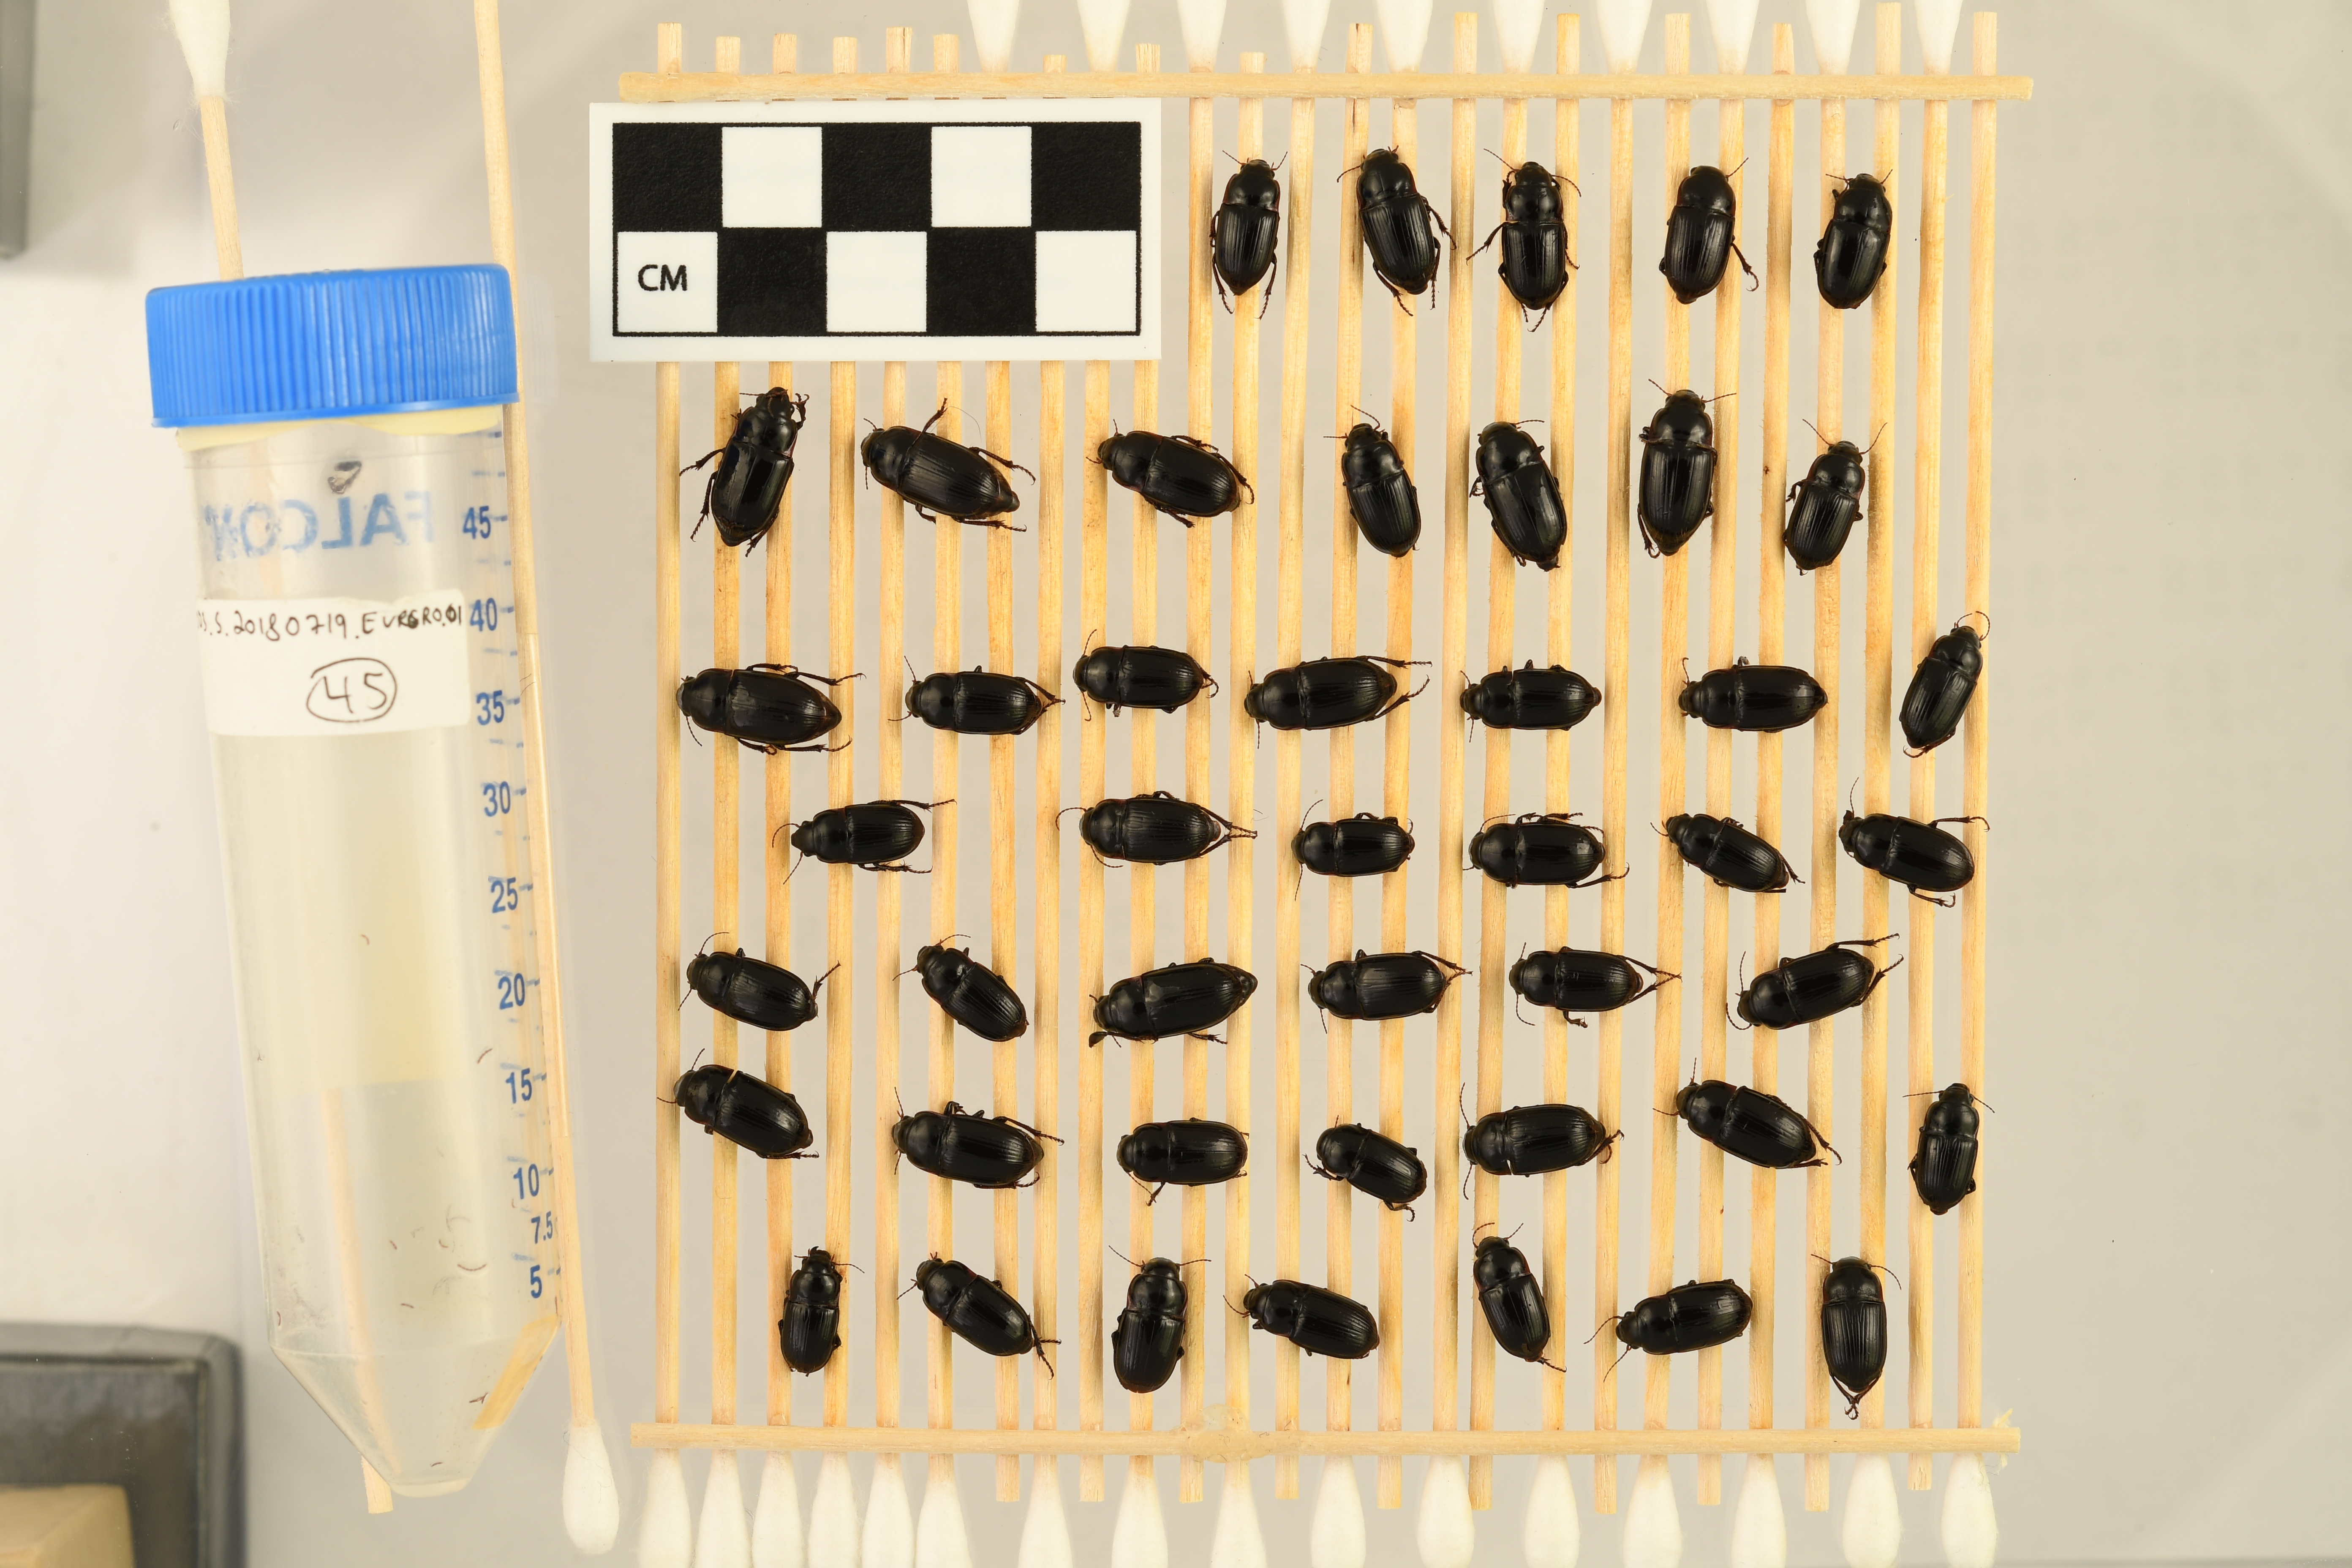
Euryderus grossus — Central Plains Experimental Range NEON, plot CPER_003. Beetle 1, ElytraLength: 0.8123 cm (lying flat: Yes)

Euryderus grossus — Central Plains Experimental Range NEON, plot CPER_003. Beetle 1, ElytraWidth: 0.5841 cm (lying flat: Yes)

Euryderus grossus — Central Plains Experimental Range NEON, plot CPER_003. Beetle 2, ElytraLength: 0.8826 cm (lying flat: Yes)

Euryderus grossus — Central Plains Experimental Range NEON, plot CPER_003. Beetle 2, ElytraWidth: 0.6324 cm (lying flat: Yes)

Euryderus grossus — Central Plains Experimental Range NEON, plot CPER_003. Beetle 3, ElytraLength: 0.812 cm (lying flat: Yes)

Euryderus grossus — Central Plains Experimental Range NEON, plot CPER_003. Beetle 3, ElytraWidth: 0.6 cm (lying flat: Yes)

Euryderus grossus — Central Plains Experimental Range NEON, plot CPER_003. Beetle 4, ElytraLength: 0.8817 cm (lying flat: Yes)

Euryderus grossus — Central Plains Experimental Range NEON, plot CPER_003. Beetle 4, ElytraWidth: 0.6253 cm (lying flat: Yes)

Euryderus grossus — Central Plains Experimental Range NEON, plot CPER_003. Beetle 5, ElytraLength: 0.8705 cm (lying flat: No)

Euryderus grossus — Central Plains Experimental Range NEON, plot CPER_003. Beetle 5, ElytraWidth: 0.6141 cm (lying flat: No)

Euryderus grossus — Central Plains Experimental Range NEON, plot CPER_003. Beetle 6, ElytraLength: 0.9156 cm (lying flat: No)

Euryderus grossus — Central Plains Experimental Range NEON, plot CPER_003. Beetle 6, ElytraWidth: 0.6623 cm (lying flat: No)

Euryderus grossus — Central Plains Experimental Range NEON, plot CPER_003. Beetle 7, ElytraLength: 0.9547 cm (lying flat: Yes)

Euryderus grossus — Central Plains Experimental Range NEON, plot CPER_003. Beetle 7, ElytraWidth: 0.6689 cm (lying flat: Yes)

Euryderus grossus — Central Plains Experimental Range NEON, plot CPER_003. Beetle 8, ElytraLength: 0.8936 cm (lying flat: Yes)

Euryderus grossus — Central Plains Experimental Range NEON, plot CPER_003. Beetle 8, ElytraWidth: 0.6182 cm (lying flat: Yes)

Euryderus grossus — Central Plains Experimental Range NEON, plot CPER_003. Beetle 9, ElytraLength: 0.7628 cm (lying flat: Yes)

Euryderus grossus — Central Plains Experimental Range NEON, plot CPER_003. Beetle 9, ElytraWidth: 0.6251 cm (lying flat: Yes)

Euryderus grossus — Central Plains Experimental Range NEON, plot CPER_003. Beetle 10, ElytraLength: 0.9285 cm (lying flat: Yes)

Euryderus grossus — Central Plains Experimental Range NEON, plot CPER_003. Beetle 10, ElytraWidth: 0.6642 cm (lying flat: Yes)

Euryderus grossus — Central Plains Experimental Range NEON, plot CPER_003. Beetle 11, ElytraLength: 0.9982 cm (lying flat: Yes)

Euryderus grossus — Central Plains Experimental Range NEON, plot CPER_003. Beetle 11, ElytraWidth: 0.6859 cm (lying flat: Yes)

Euryderus grossus — Central Plains Experimental Range NEON, plot CPER_003. Beetle 12, ElytraLength: 0.7864 cm (lying flat: Yes)

Euryderus grossus — Central Plains Experimental Range NEON, plot CPER_003. Beetle 12, ElytraWidth: 0.5855 cm (lying flat: Yes)

Euryderus grossus — Central Plains Experimental Range NEON, plot CPER_003. Beetle 13, ElytraLength: 0.9749 cm (lying flat: Yes)

Euryderus grossus — Central Plains Experimental Range NEON, plot CPER_003. Beetle 13, ElytraWidth: 0.6639 cm (lying flat: Yes)

Euryderus grossus — Central Plains Experimental Range NEON, plot CPER_003. Beetle 14, ElytraLength: 0.7896 cm (lying flat: Yes)

Euryderus grossus — Central Plains Experimental Range NEON, plot CPER_003. Beetle 14, ElytraWidth: 0.5887 cm (lying flat: Yes)

Euryderus grossus — Central Plains Experimental Range NEON, plot CPER_003. Beetle 15, ElytraLength: 0.7896 cm (lying flat: Yes)

Euryderus grossus — Central Plains Experimental Range NEON, plot CPER_003. Beetle 15, ElytraWidth: 0.5901 cm (lying flat: Yes)

Euryderus grossus — Central Plains Experimental Range NEON, plot CPER_003. Beetle 16, ElytraLength: 0.8239 cm (lying flat: Yes)

Euryderus grossus — Central Plains Experimental Range NEON, plot CPER_003. Beetle 16, ElytraWidth: 0.6538 cm (lying flat: Yes)

Euryderus grossus — Central Plains Experimental Range NEON, plot CPER_003. Beetle 17, ElytraLength: 0.7883 cm (lying flat: Yes)

Euryderus grossus — Central Plains Experimental Range NEON, plot CPER_003. Beetle 17, ElytraWidth: 0.5766 cm (lying flat: Yes)

Euryderus grossus — Central Plains Experimental Range NEON, plot CPER_003. Beetle 18, ElytraLength: 0.8353 cm (lying flat: Yes)

Euryderus grossus — Central Plains Experimental Range NEON, plot CPER_003. Beetle 18, ElytraWidth: 0.6589 cm (lying flat: Yes)

Euryderus grossus — Central Plains Experimental Range NEON, plot CPER_003. Beetle 19, ElytraLength: 0.8313 cm (lying flat: Yes)

Euryderus grossus — Central Plains Experimental Range NEON, plot CPER_003. Beetle 19, ElytraWidth: 0.5737 cm (lying flat: Yes)

Euryderus grossus — Central Plains Experimental Range NEON, plot CPER_003. Beetle 20, ElytraLength: 0.7426 cm (lying flat: Yes)

Euryderus grossus — Central Plains Experimental Range NEON, plot CPER_003. Beetle 20, ElytraWidth: 0.5769 cm (lying flat: Yes)

Euryderus grossus — Central Plains Experimental Range NEON, plot CPER_003. Beetle 21, ElytraLength: 0.8353 cm (lying flat: Yes)

Euryderus grossus — Central Plains Experimental Range NEON, plot CPER_003. Beetle 21, ElytraWidth: 0.6239 cm (lying flat: Yes)

Euryderus grossus — Central Plains Experimental Range NEON, plot CPER_003. Beetle 22, ElytraLength: 0.7185 cm (lying flat: Yes)

Euryderus grossus — Central Plains Experimental Range NEON, plot CPER_003. Beetle 22, ElytraWidth: 0.5529 cm (lying flat: Yes)

Euryderus grossus — Central Plains Experimental Range NEON, plot CPER_003. Beetle 23, ElytraLength: 0.8352 cm (lying flat: Yes)

Euryderus grossus — Central Plains Experimental Range NEON, plot CPER_003. Beetle 23, ElytraWidth: 0.6004 cm (lying flat: Yes)

Euryderus grossus — Central Plains Experimental Range NEON, plot CPER_003. Beetle 24, ElytraLength: 0.6945 cm (lying flat: Yes)

Euryderus grossus — Central Plains Experimental Range NEON, plot CPER_003. Beetle 24, ElytraWidth: 0.5474 cm (lying flat: Yes)

Euryderus grossus — Central Plains Experimental Range NEON, plot CPER_003. Beetle 25, ElytraLength: 0.8454 cm (lying flat: Yes)

Euryderus grossus — Central Plains Experimental Range NEON, plot CPER_003. Beetle 25, ElytraWidth: 0.6141 cm (lying flat: Yes)

Euryderus grossus — Central Plains Experimental Range NEON, plot CPER_003. Beetle 26, ElytraLength: 0.8193 cm (lying flat: Yes)

Euryderus grossus — Central Plains Experimental Range NEON, plot CPER_003. Beetle 26, ElytraWidth: 0.588 cm (lying flat: Yes)

Euryderus grossus — Central Plains Experimental Range NEON, plot CPER_003. Beetle 27, ElytraLength: 0.7482 cm (lying flat: Yes)

Euryderus grossus — Central Plains Experimental Range NEON, plot CPER_003. Beetle 27, ElytraWidth: 0.5788 cm (lying flat: Yes)

Euryderus grossus — Central Plains Experimental Range NEON, plot CPER_003. Beetle 28, ElytraLength: 0.9616 cm (lying flat: Yes)

Euryderus grossus — Central Plains Experimental Range NEON, plot CPER_003. Beetle 28, ElytraWidth: 0.6648 cm (lying flat: Yes)

Euryderus grossus — Central Plains Experimental Range NEON, plot CPER_003. Beetle 29, ElytraLength: 0.8373 cm (lying flat: Yes)

Euryderus grossus — Central Plains Experimental Range NEON, plot CPER_003. Beetle 29, ElytraWidth: 0.6135 cm (lying flat: Yes)

Euryderus grossus — Central Plains Experimental Range NEON, plot CPER_003. Beetle 30, ElytraLength: 0.765 cm (lying flat: Yes)

Euryderus grossus — Central Plains Experimental Range NEON, plot CPER_003. Beetle 30, ElytraWidth: 0.5769 cm (lying flat: Yes)

Euryderus grossus — Central Plains Experimental Range NEON, plot CPER_003. Beetle 31, ElytraLength: 0.789 cm (lying flat: Yes)

Euryderus grossus — Central Plains Experimental Range NEON, plot CPER_003. Beetle 31, ElytraWidth: 0.6101 cm (lying flat: Yes)

Euryderus grossus — Central Plains Experimental Range NEON, plot CPER_003. Beetle 32, ElytraLength: 0.9207 cm (lying flat: Yes)

Euryderus grossus — Central Plains Experimental Range NEON, plot CPER_003. Beetle 32, ElytraWidth: 0.6576 cm (lying flat: Yes)